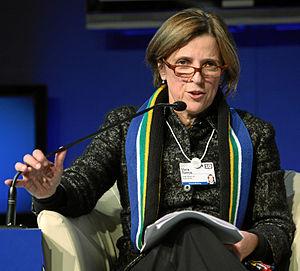
Maria Ramos, née le 22 février 1959 à Lisbonne, est une banquière de nationalité sud-africaine et portugaise. Elle dirige une des premières banques du continent africain, Barclays Africa Group Limited.